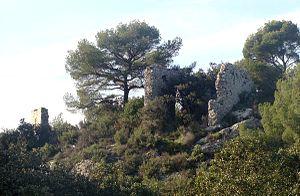
Ruines du Château de Ners. On distingue nettement les deux murailles.
La liste des châteaux et bastides des Bouches-du-Rhône recense de manière non exhaustive les mottes castrales ou château de terre, les châteaux, château fort ou château de plaisance, les châteaux viticoles, les maisons fortes, les bastides bourgeoises situés dans le département français des Bouches-du-Rhône. Il est fait état des inscriptions et classements au titre des monuments historiques.
Le château de Ners est un ancien château fort situé sur une butte dominant le vallon de Pichauris, au nord-est de la ville d'Allauch, dans les Bouches-du-Rhône.